The Real Housewives of Melbourne season 2

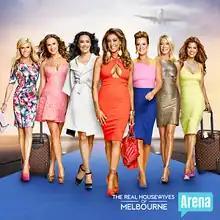
Promotional poster (Left to right) Breaux, Gillies, Schiavello, Liano, Keebaugh, Roach, and Berenger

The second season of "The Real Housewives of Melbourne", an Australian reality television series, was broadcast on Arena. It aired from 22 February 2015, until 17 May 2015, and was primarily filmed in Melbourne, Victoria. Its executive producers are Kylie Washington and Lisa Potasz.